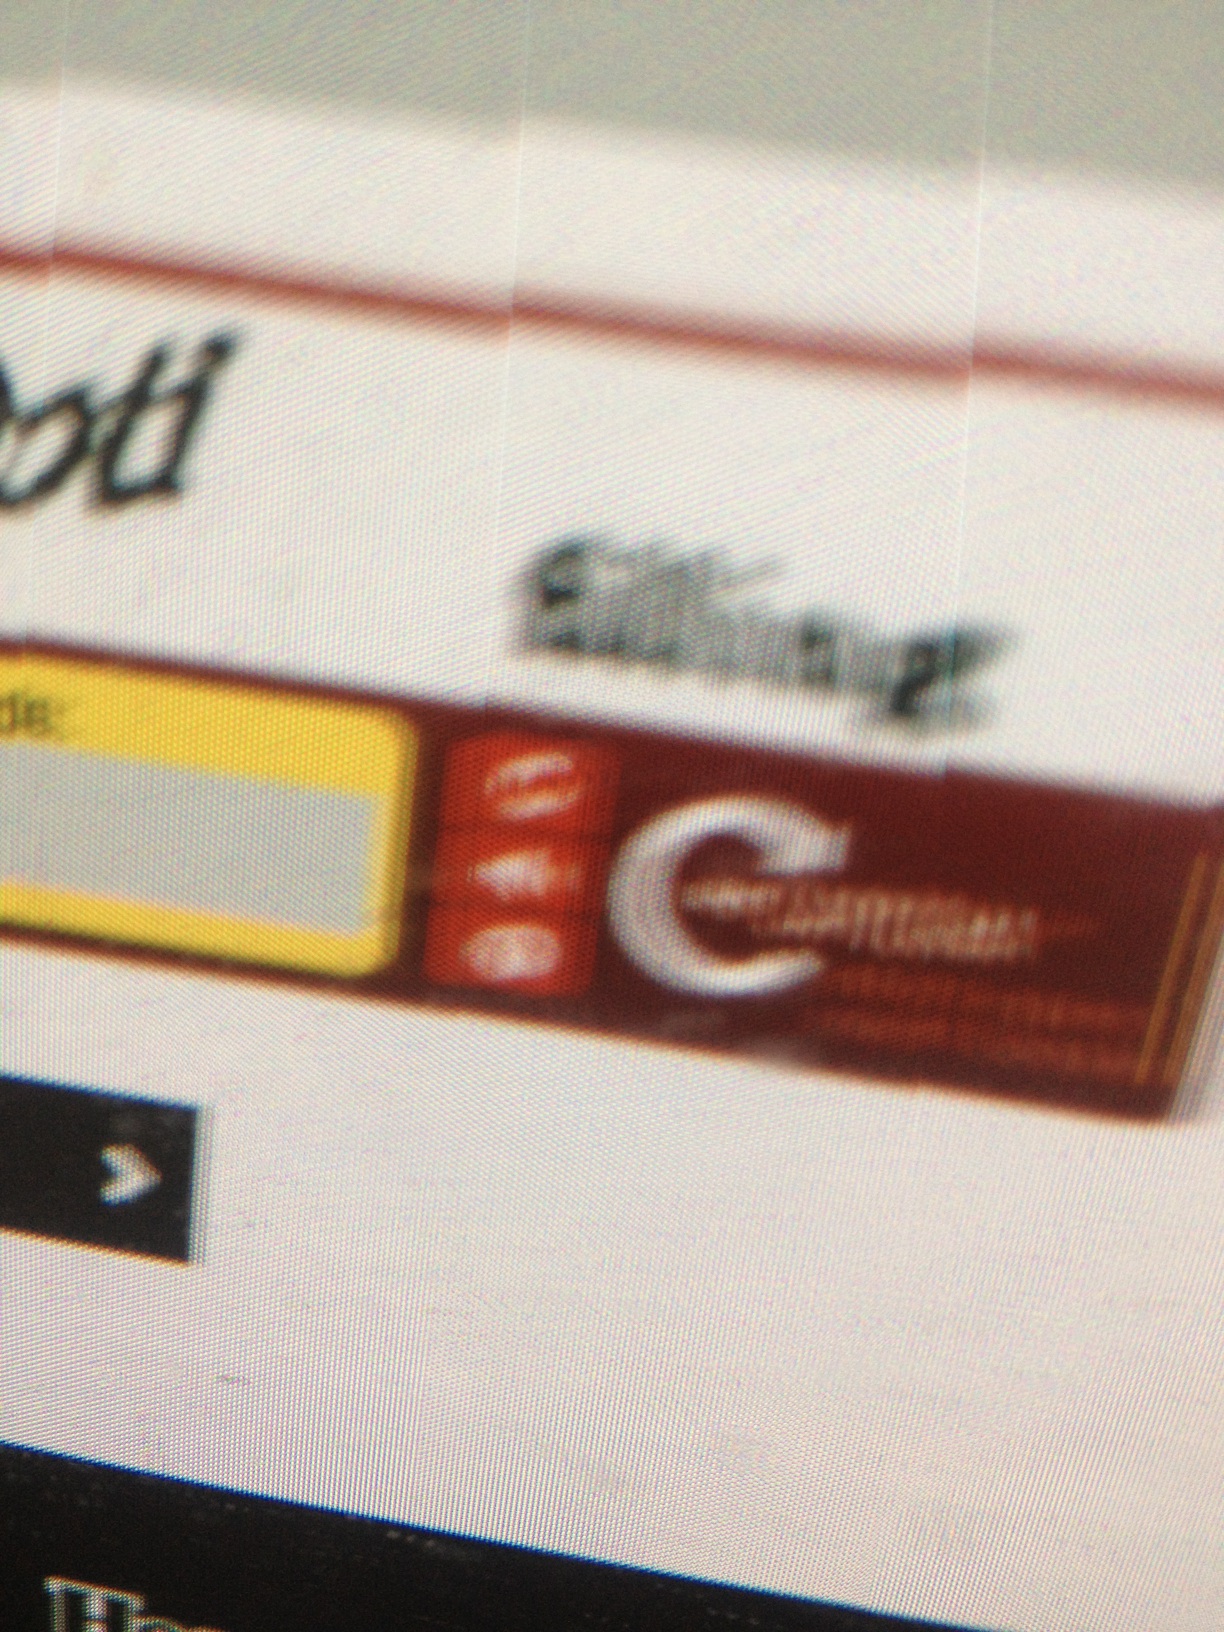Question: Yes i need to determine the two words in this cash image, thank you.
Answer: unanswerable